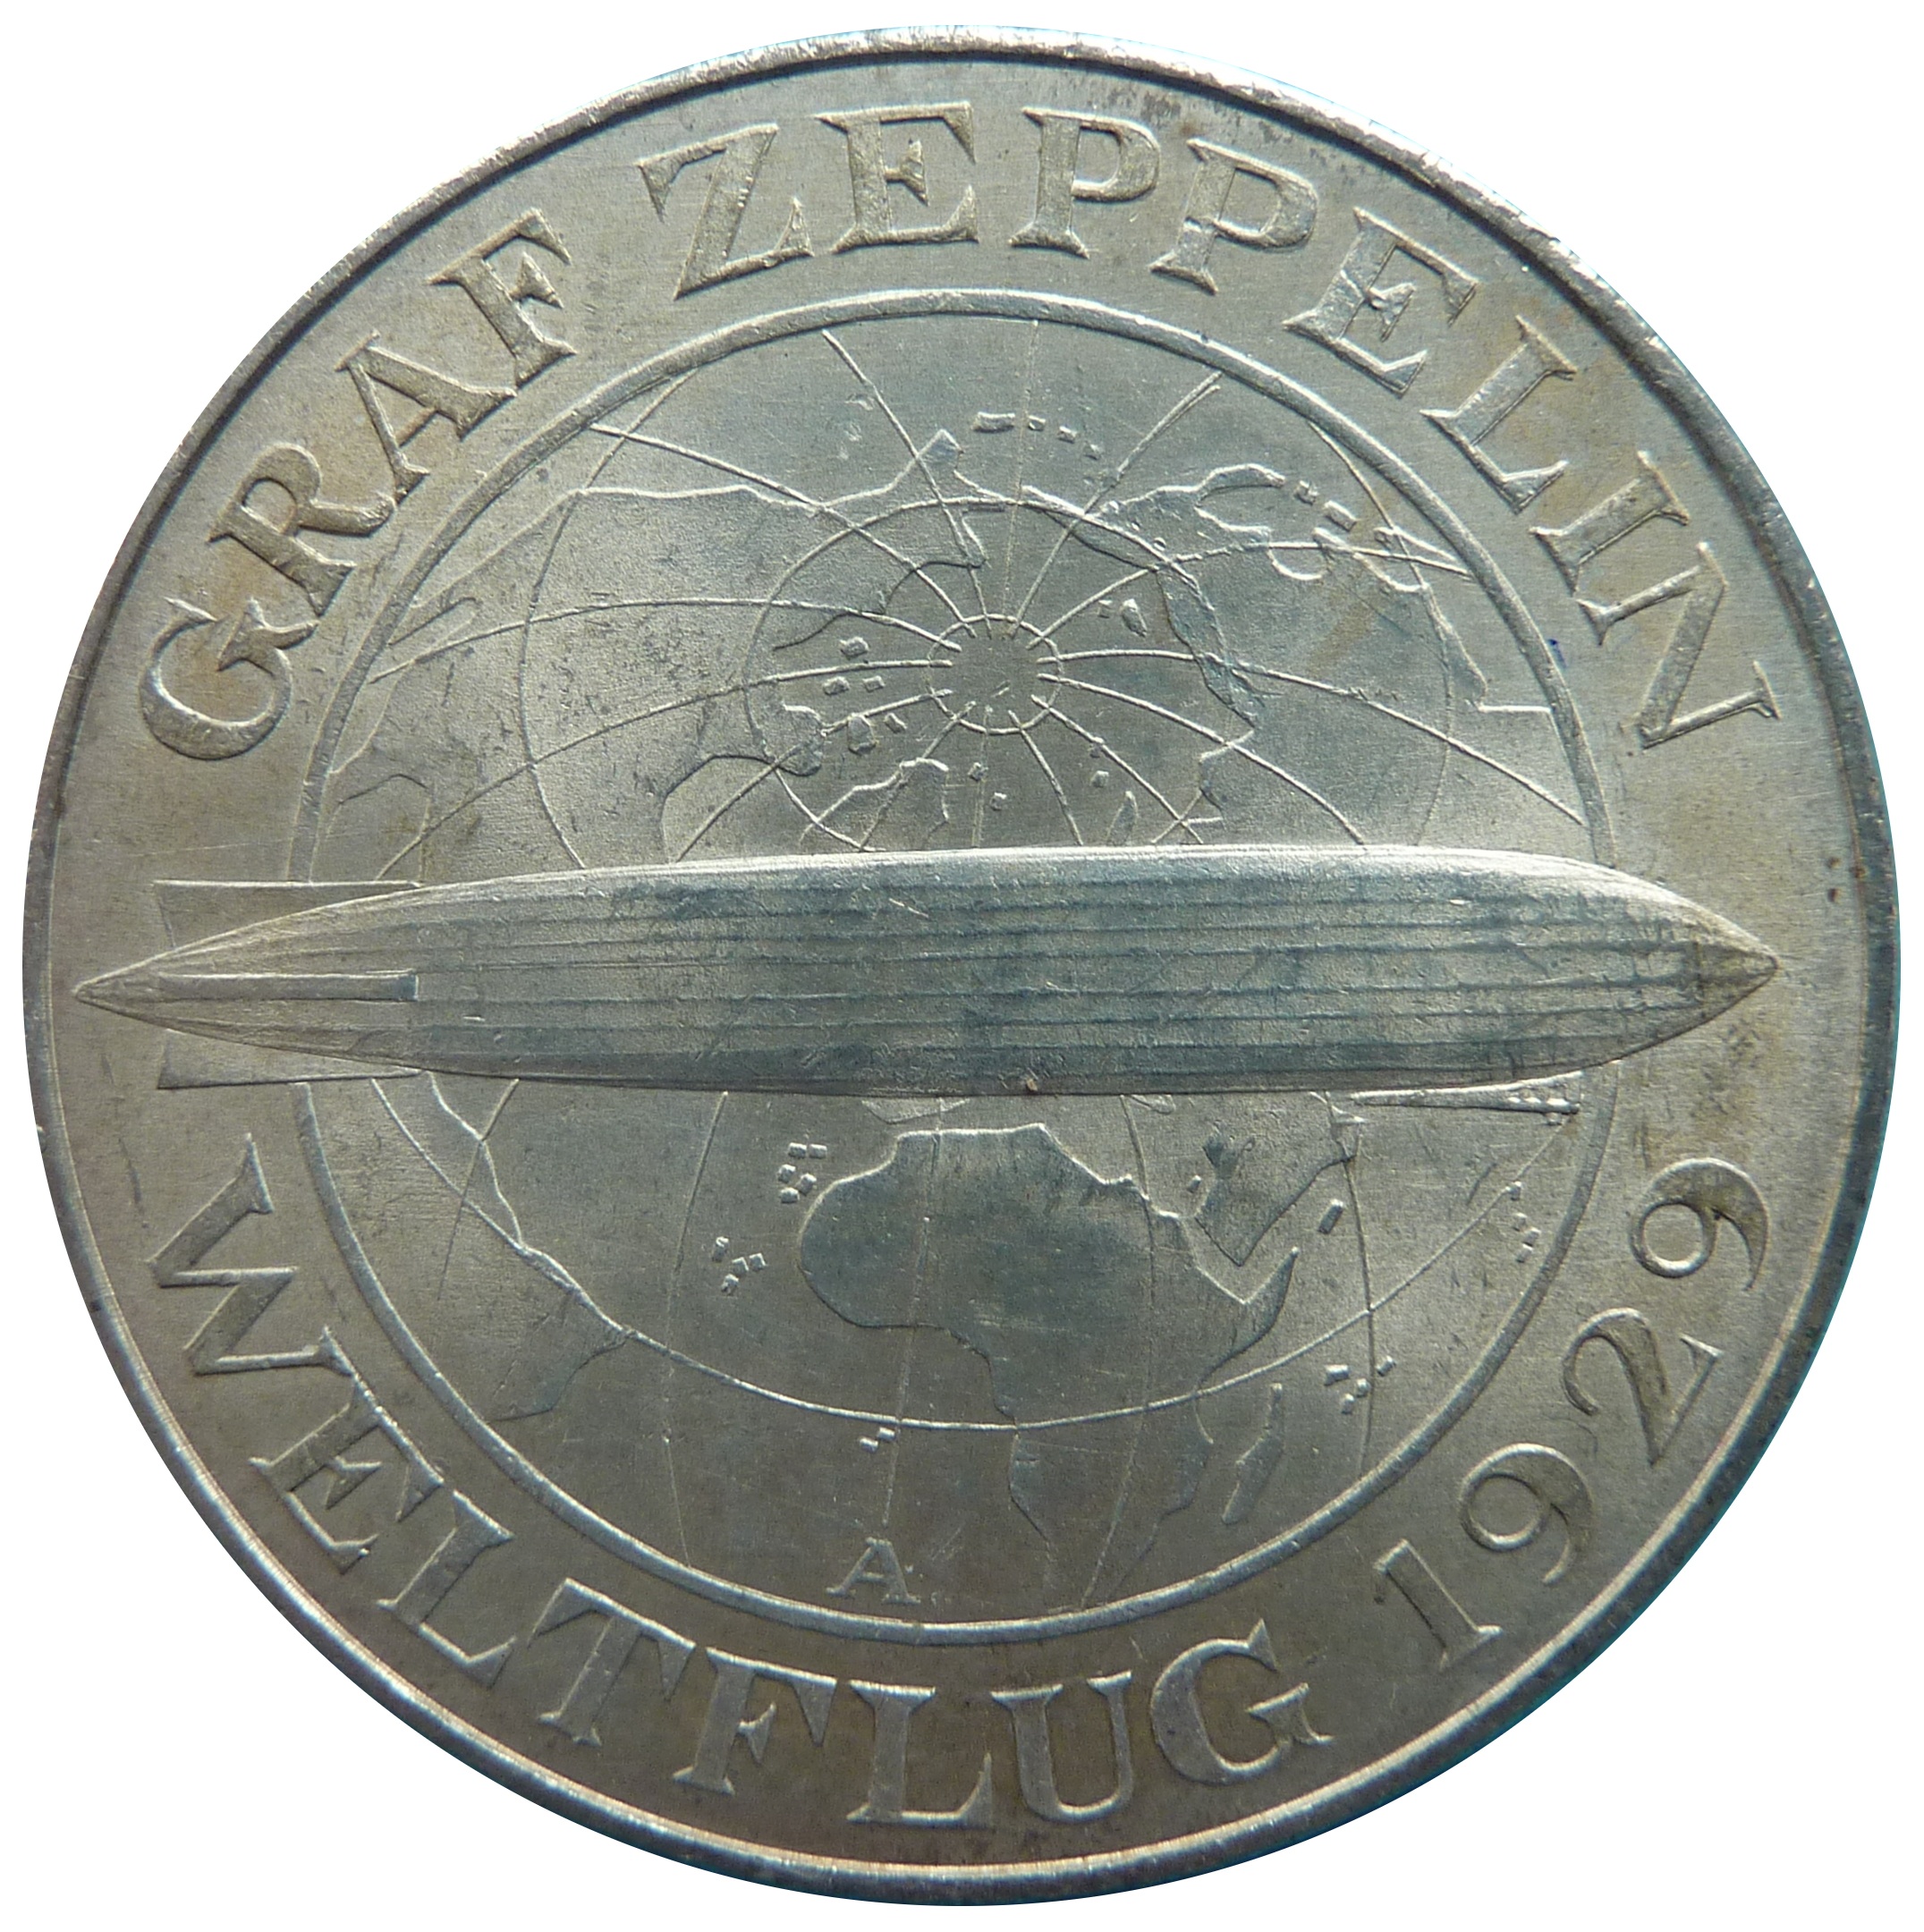
money, cash, currency, coin, quarter, financial, zeppelin, commemorative, weimar republic, reichsmark, numismatics